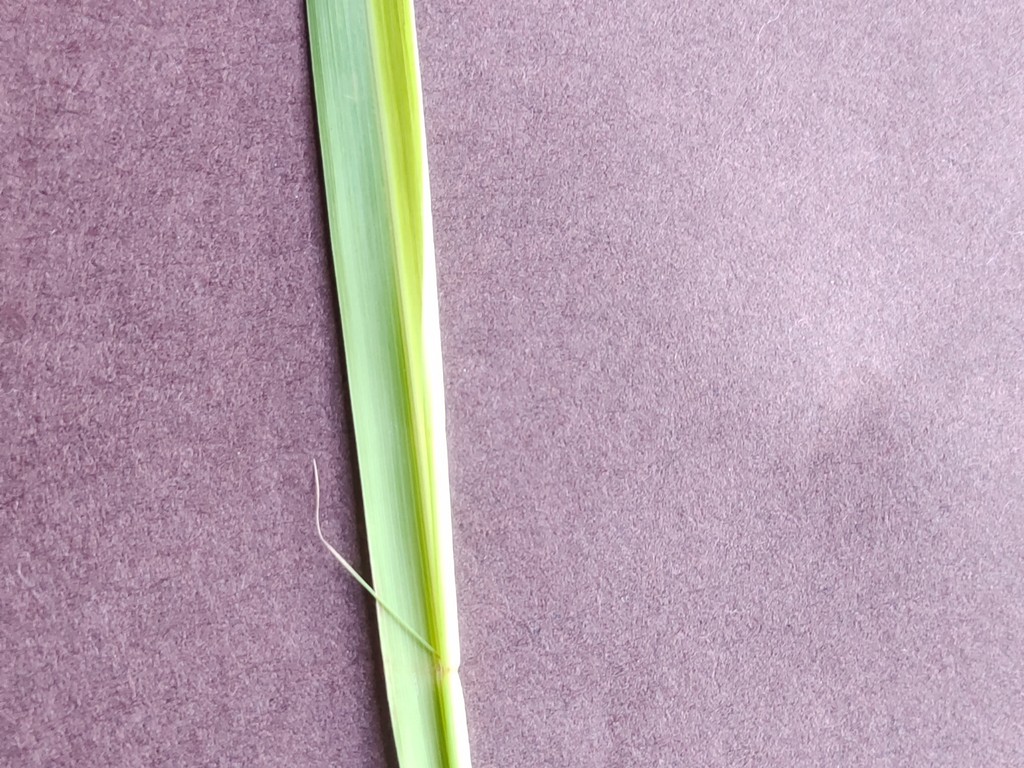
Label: Healthy